Thomas Fairfax

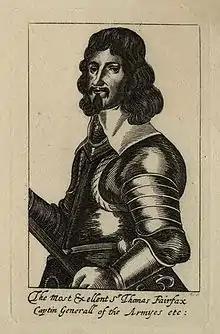
"The Most Excellent Thomas Fairfax, Captin Generall of the Armyes etc", etching, 1640s. National Portrait Gallery, London

During the Commonwealth of England in 1654, Fairfax was elected MP for the newly created constituency of West Riding in the First Protectorate Parliament. He received a pension of £5,000 a year, and lived in retirement at his Yorkshire home of Nunappleton until after the death of the Lord Protector in 1658. Nunappleton and Fairfax's retirement there, as well as his personality, are the subject of Andrew Marvell's country house poem, "Upon Appleton House". The troubles of the later Commonwealth recalled Lord Fairfax to political activity, and in 1659 he was elected MP for Yorkshire in the Third Protectorate Parliament.